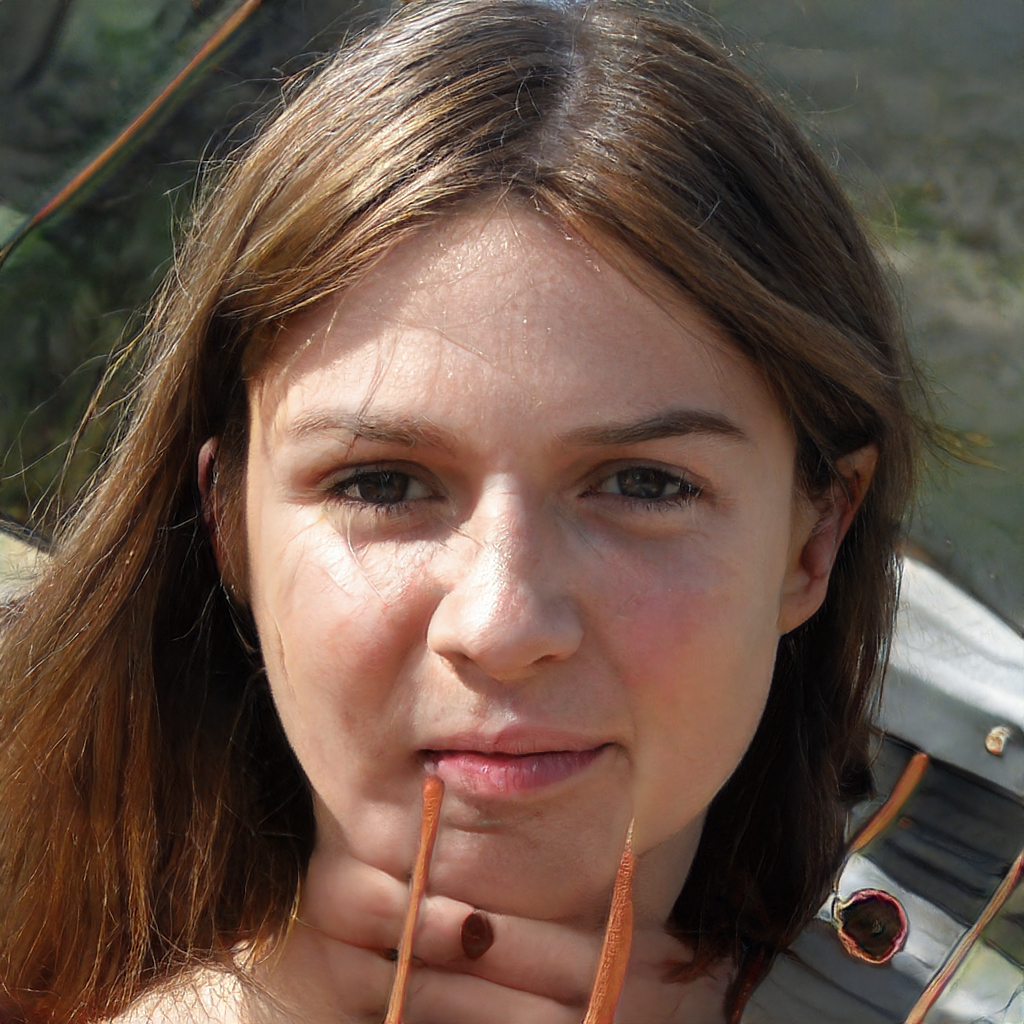
Gender: Female